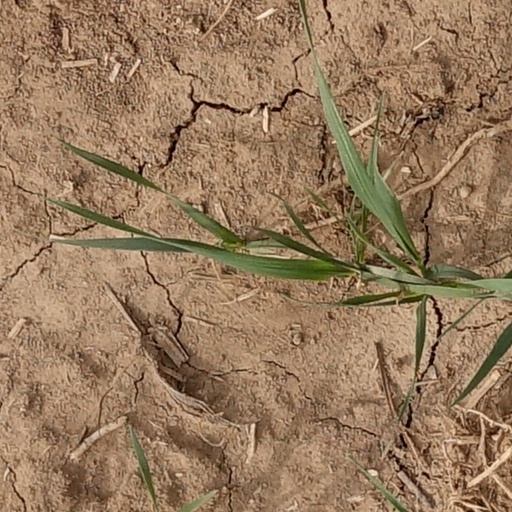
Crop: wheat